Lake City (film)

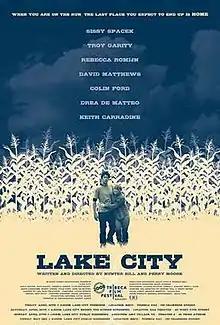

Lake City is a 2008 American drama film directed by Perry Moore and Hunter Hill and starring Sissy Spacek, Troy Garity and Dave Matthews.